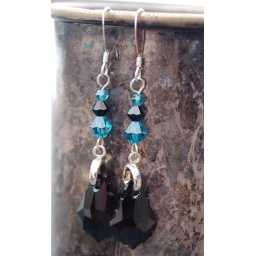
Swarovski fancy stone baroque Crystals in black accented by 3 Swarovski Beads in black and teal on sterling silver pins and hooks.